Military coups in Argentina

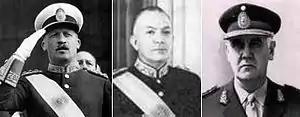
Generals Juan Carlos Onganía, Marcelo Levingston and Alejandro Lanusse, the three successive dictators of the self-styled "Argentine Revolution".

On June 28, 1966, a military uprising led by General Juan Carlos Onganía overthrew President Arturo Illia (of the Radical Civic Union of the People - UCRP). The coup gave rise to a dictatorship which called itself the "Argentine Revolution", which didn't claim to be a provisional government, as was the case with the previous coups, but rather established itself as a permanent government. At the time, there were many similar permanent military dictatorships coming to power in various Latin American countries (e.g. Brazil, Chile, Uruguay, Bolivia, Paraguay, etc.) and they were analyzed in detail by the political scientist Guillermo O'Donnell who gave them the name "bureaucratic-authoritarian state" (EBA).